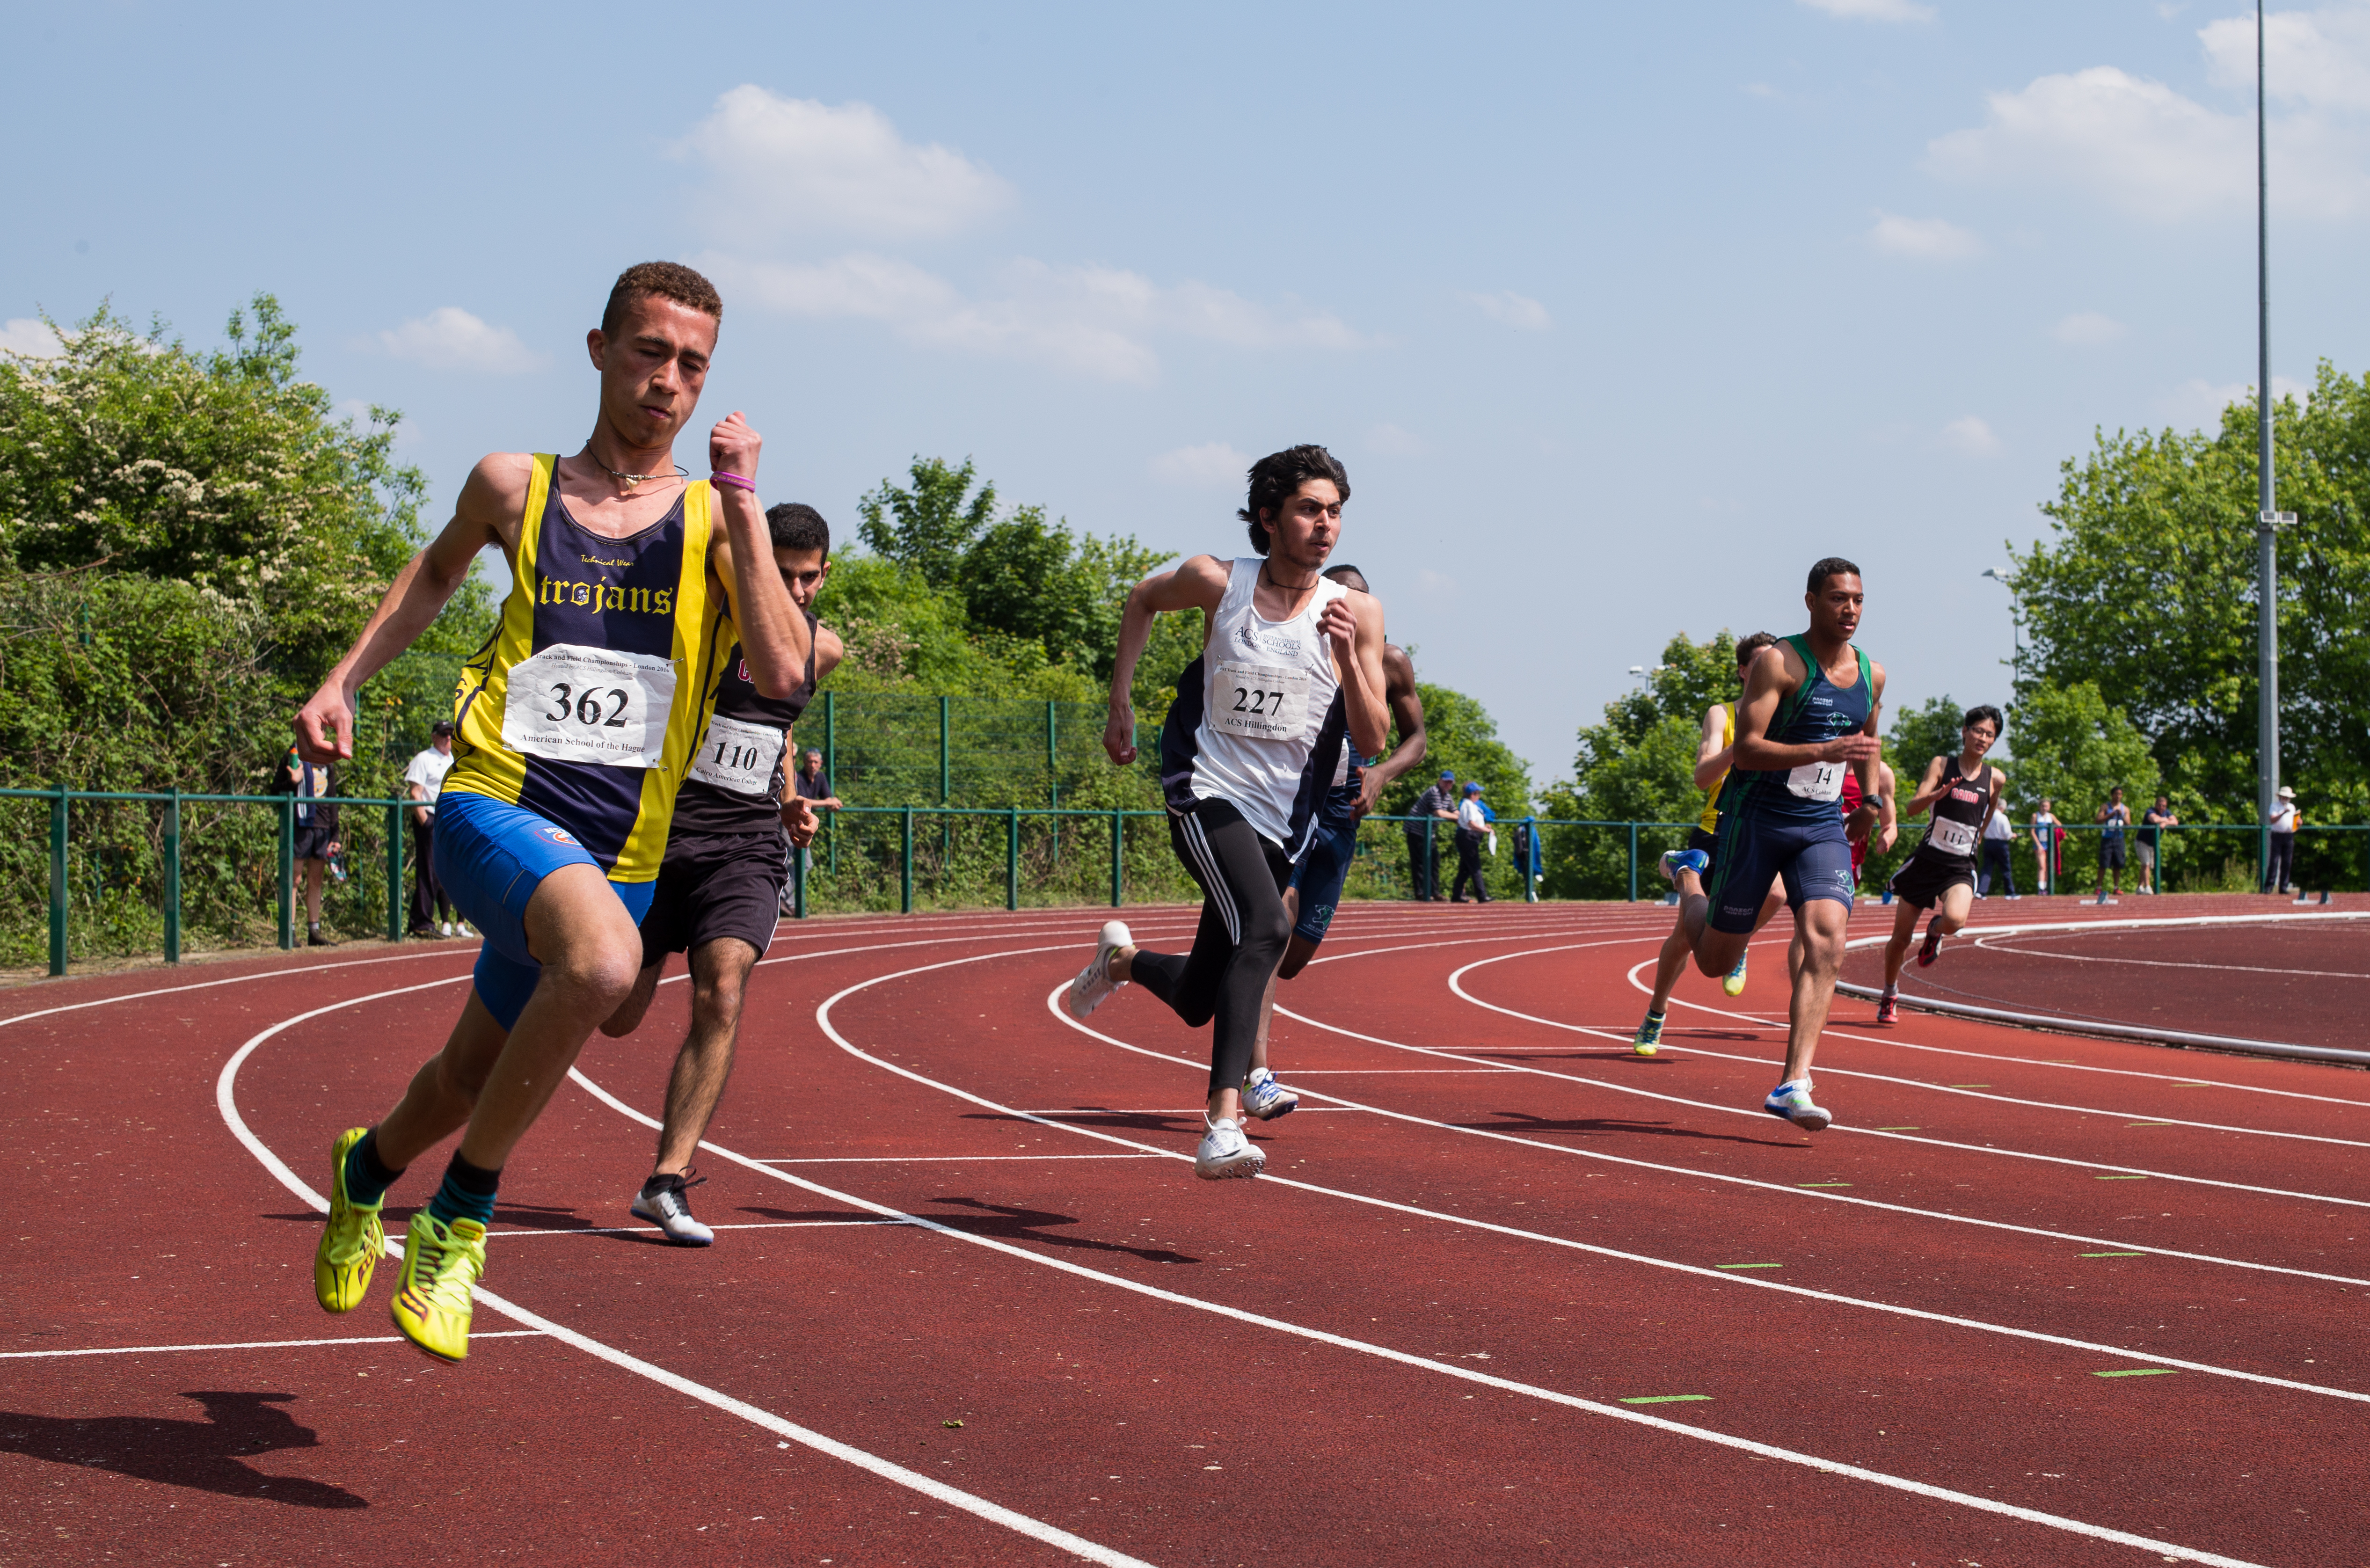
outdoor, track, field, running, europe, high, runner, ash, england, 2016, race, competition, london, hague, international, girls, m, american, team, sports, boys, racing, 50, school, championship, endurance, junior, leica, 240, summilux, varsity, athlete, athletics, athletes, meet, isst, hillingdon, sprint, physical exercise, human action, duathlon, track and field athletics, heptathlon, middle distance running, 800 metres, 4 100 metres relay, racewalking